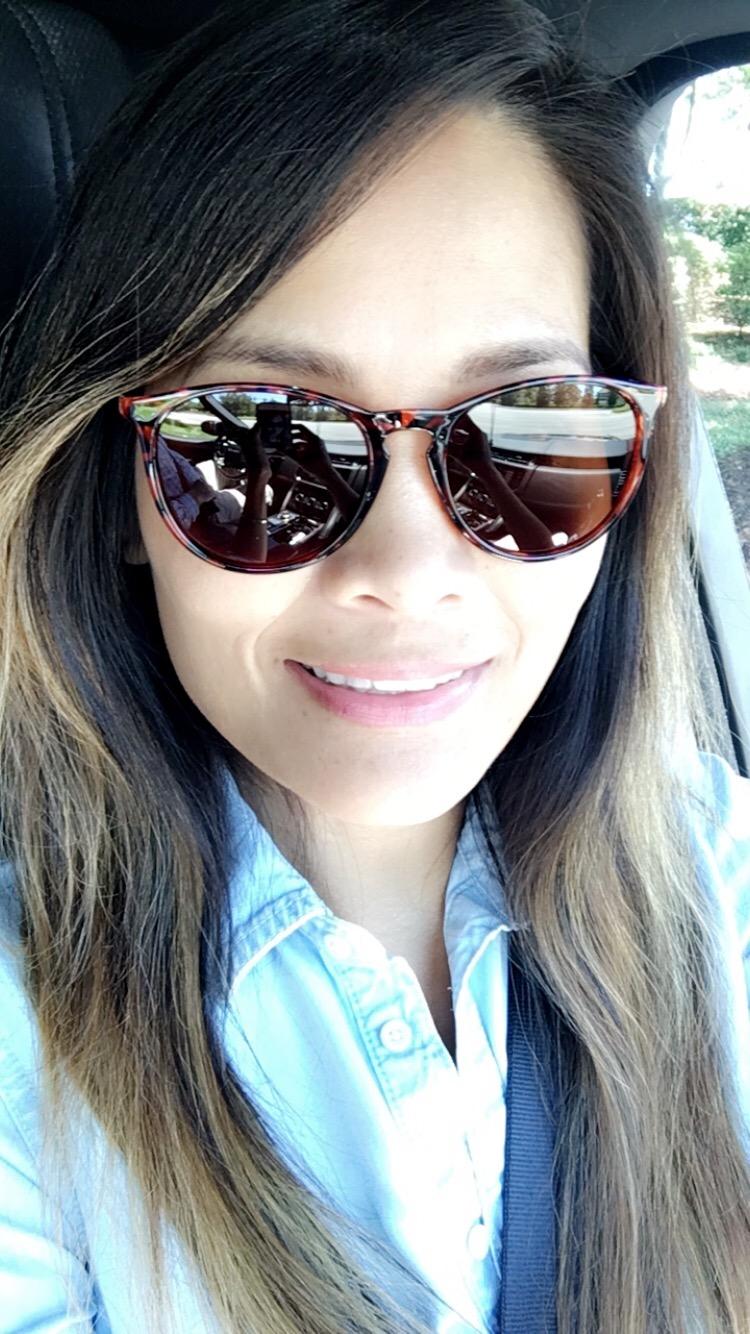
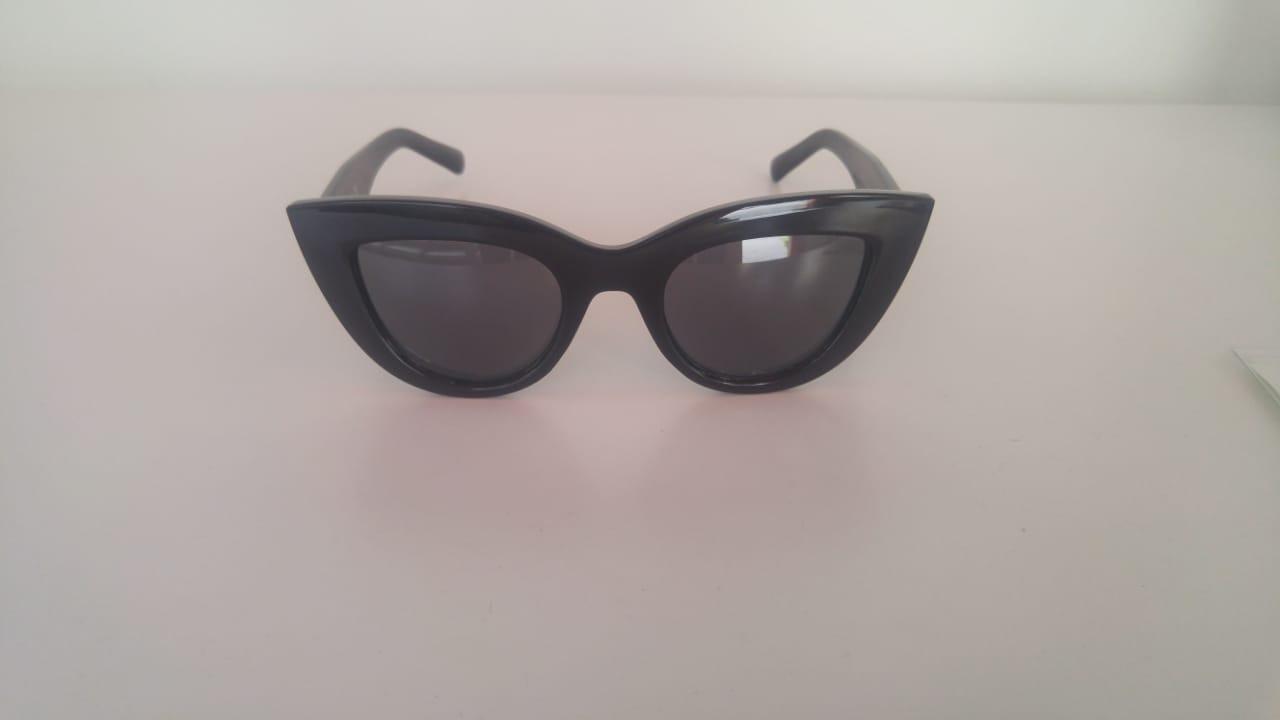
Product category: accessories_sunglasses
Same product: no